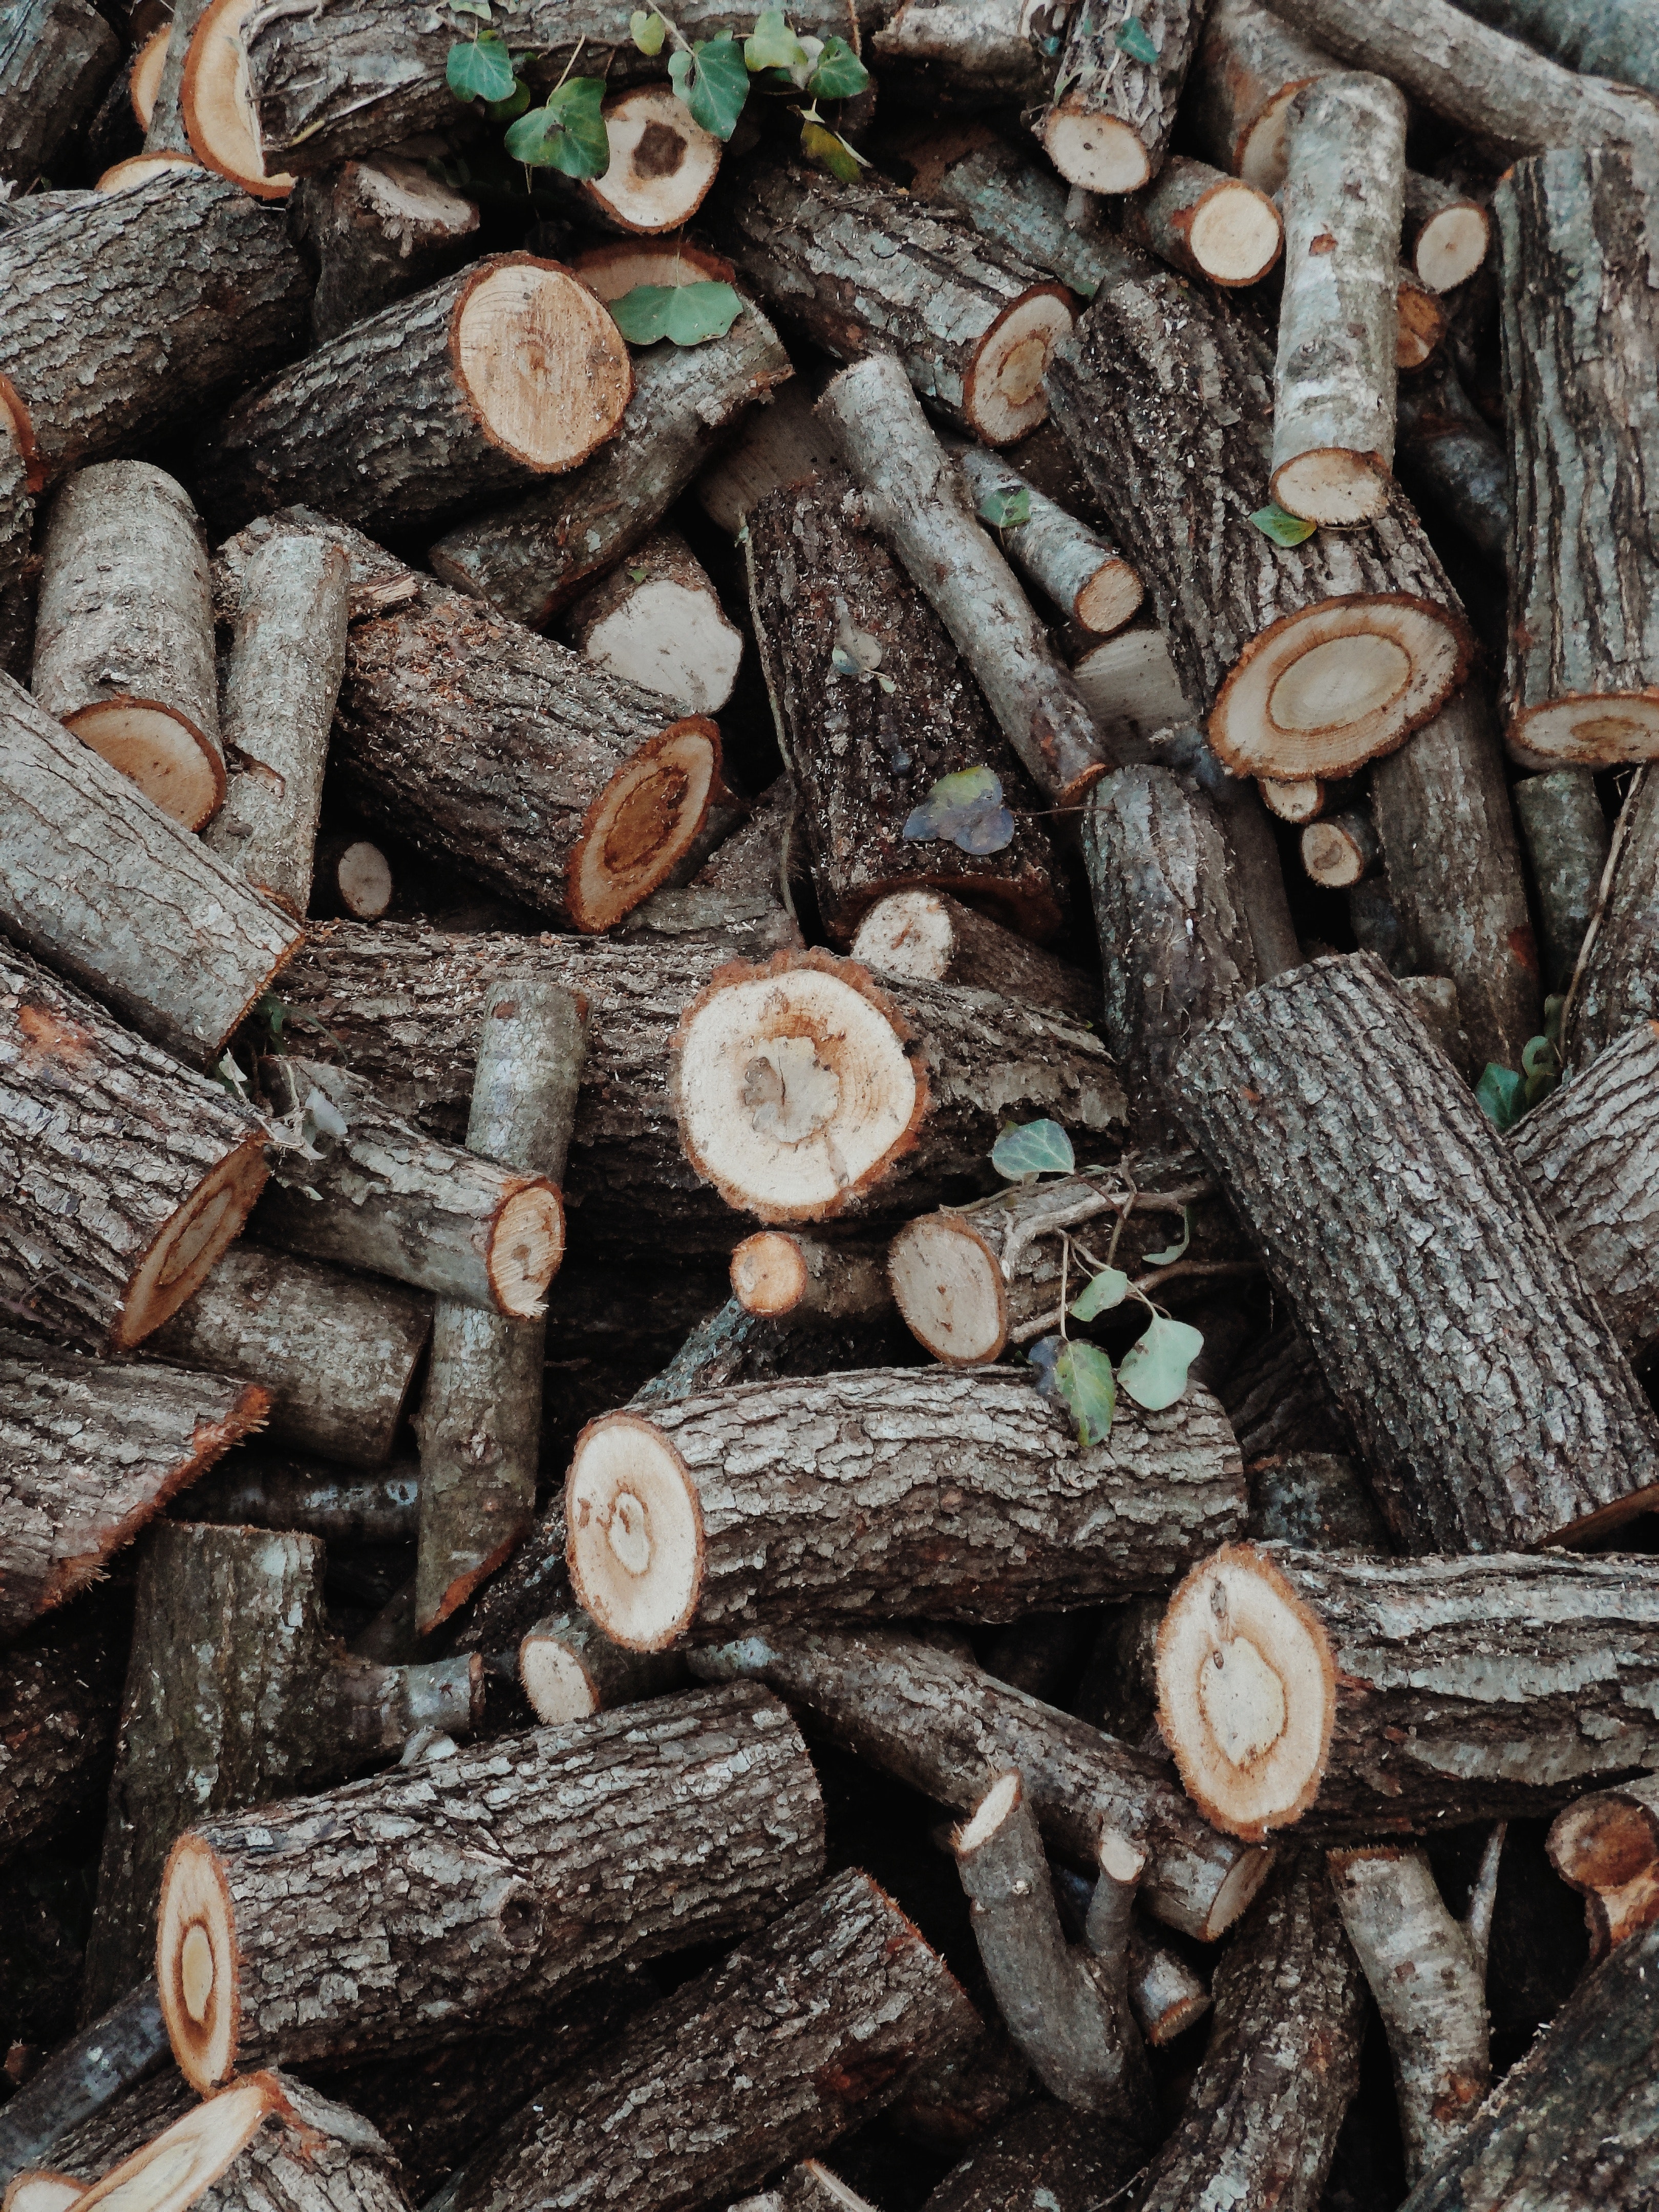
wood, brown, plant, tree, woody plant, natural material, trunk, metal, Single origin coffee, still life photography, pattern, twig